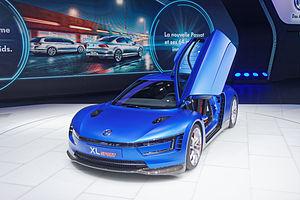
La Volkswagen XL Sport Concept est une voiture de sport concept-car du constructeur automobile allemand Volkswagen, présentée au Mondial Paris Motor Show 2014.